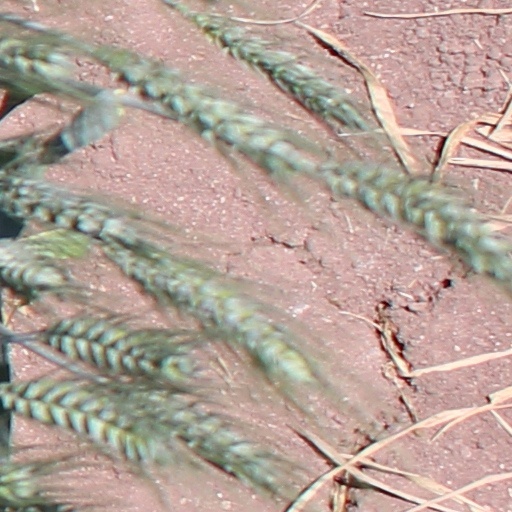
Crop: wheat